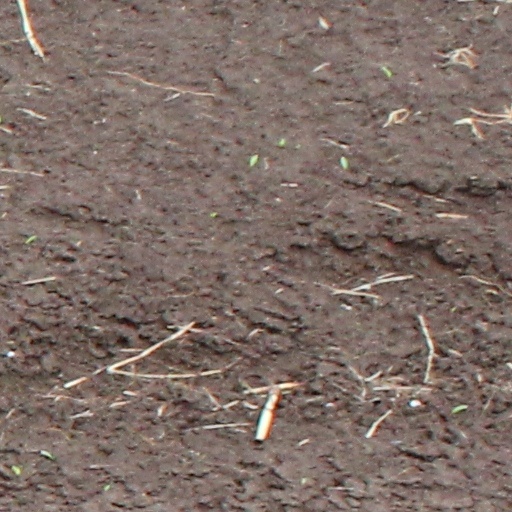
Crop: wheat